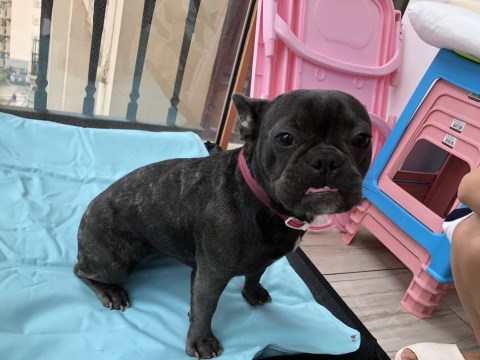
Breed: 1121-n000002-French_bulldog